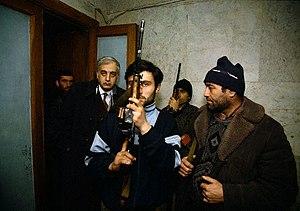
Le coup d'État de 1991-1992 en Géorgie, aussi connu en tant que guerre de Tbilissi ou putsch de 1991-1992, est un conflit à la fois militaire et civil qui se déroule du 22 décembre 1991 au 6 janvier 1992 dans la nouvelle République de Géorgie à la suite de la dislocation de l'URSS. À l'image du violent chaos qui a cours dans le Caucase au début des années 1990, le coup voit s'affronter les troupes loyales au président Zviad Gamsakhourdia contre de nombreuses organisations paramilitaires qui s'unifient à la fin de 1991 sous l'égide des seigneurs de guerre Tenguiz Kitovani, Djaba Iosseliani et Tenguiz Sigoua.